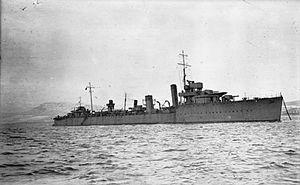
La classe V et W est un amalgame de six classes différentes construites pour la Royal Navy dans le cadre du programme d’urgence de la guerre pendant la Première Guerre mondiale. Commandées à 107 exemplaires, seulement 67 seront mis en service, la capitulation allemande entraînant l’annulation de la construction de quarante unités.